Cosmic Express

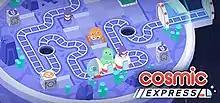

Cosmic Express is a puzzle video game created by Alan Hazelden, Benjamin Davis and Tyu. The game was released in 2017 for personal computers, mobile devices, and Nintendo Switch.